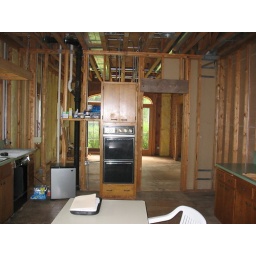
Before photo of kitchen needing remodeling located in a home on Delavan Lake.